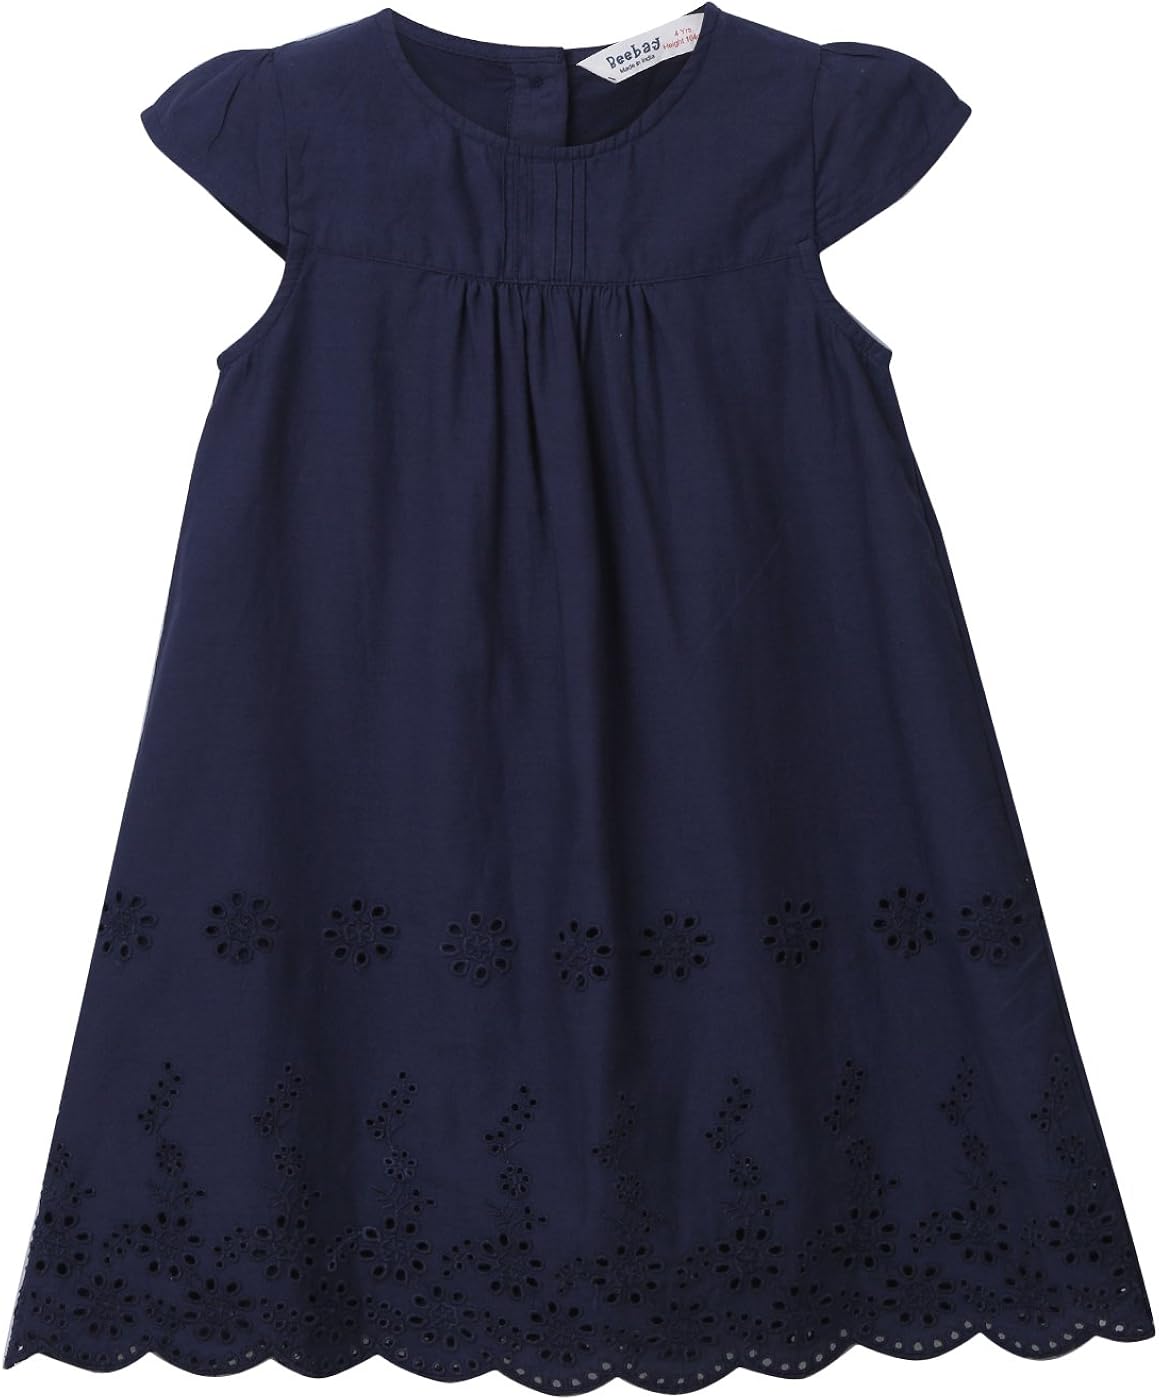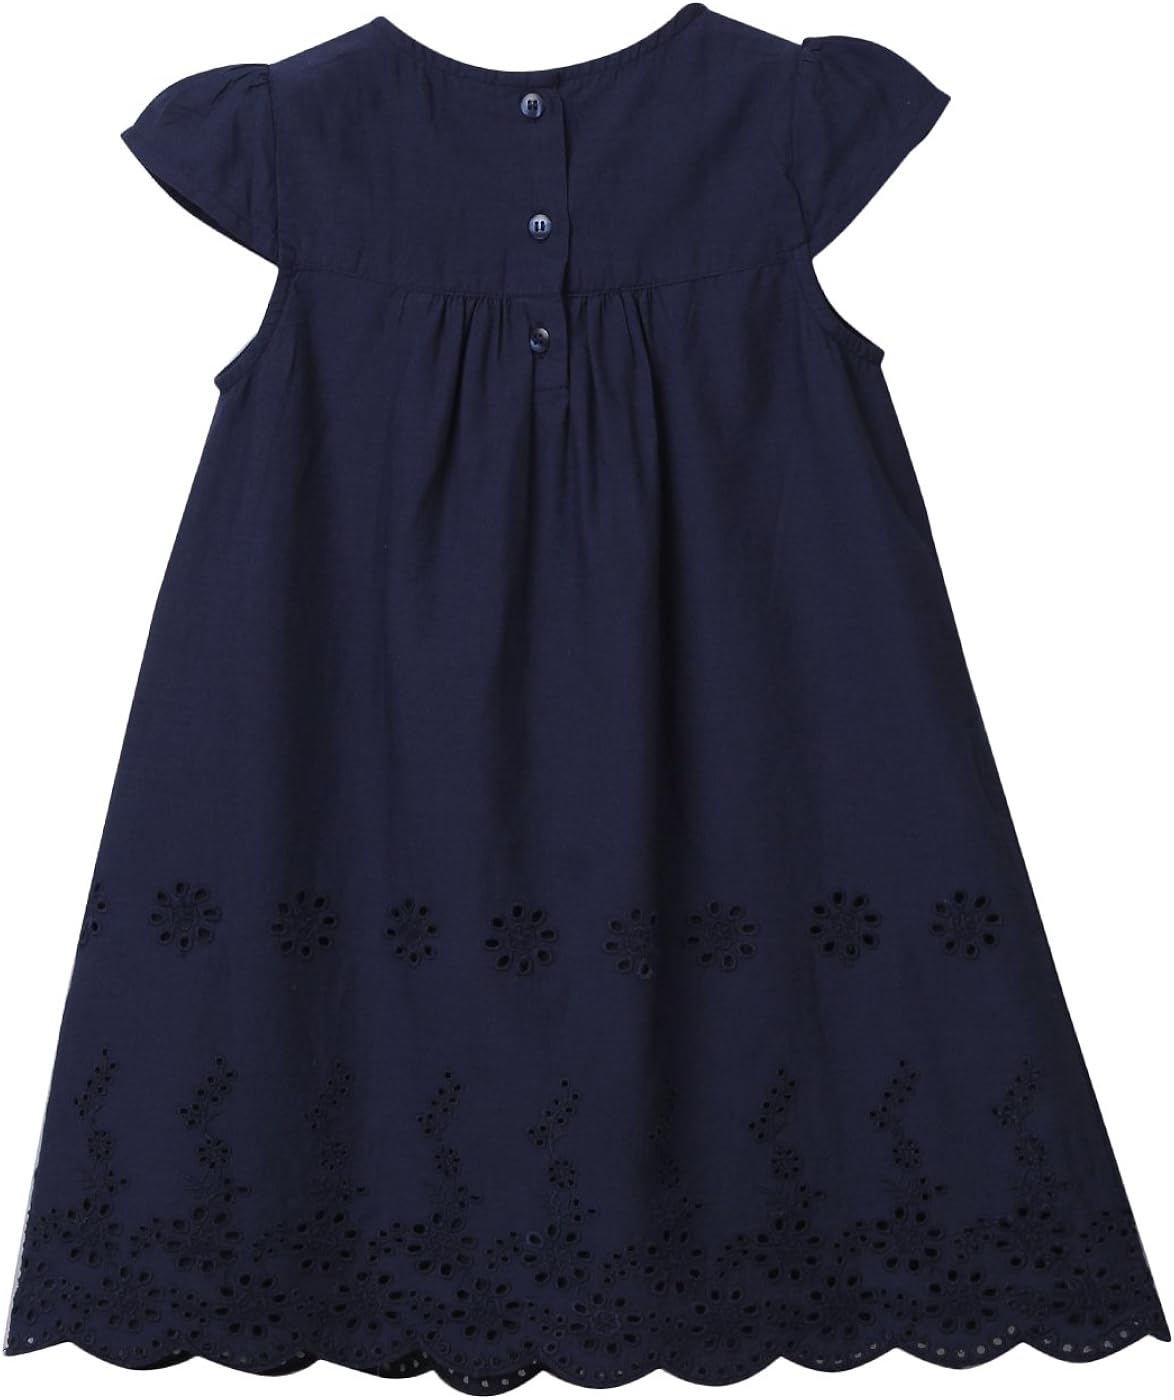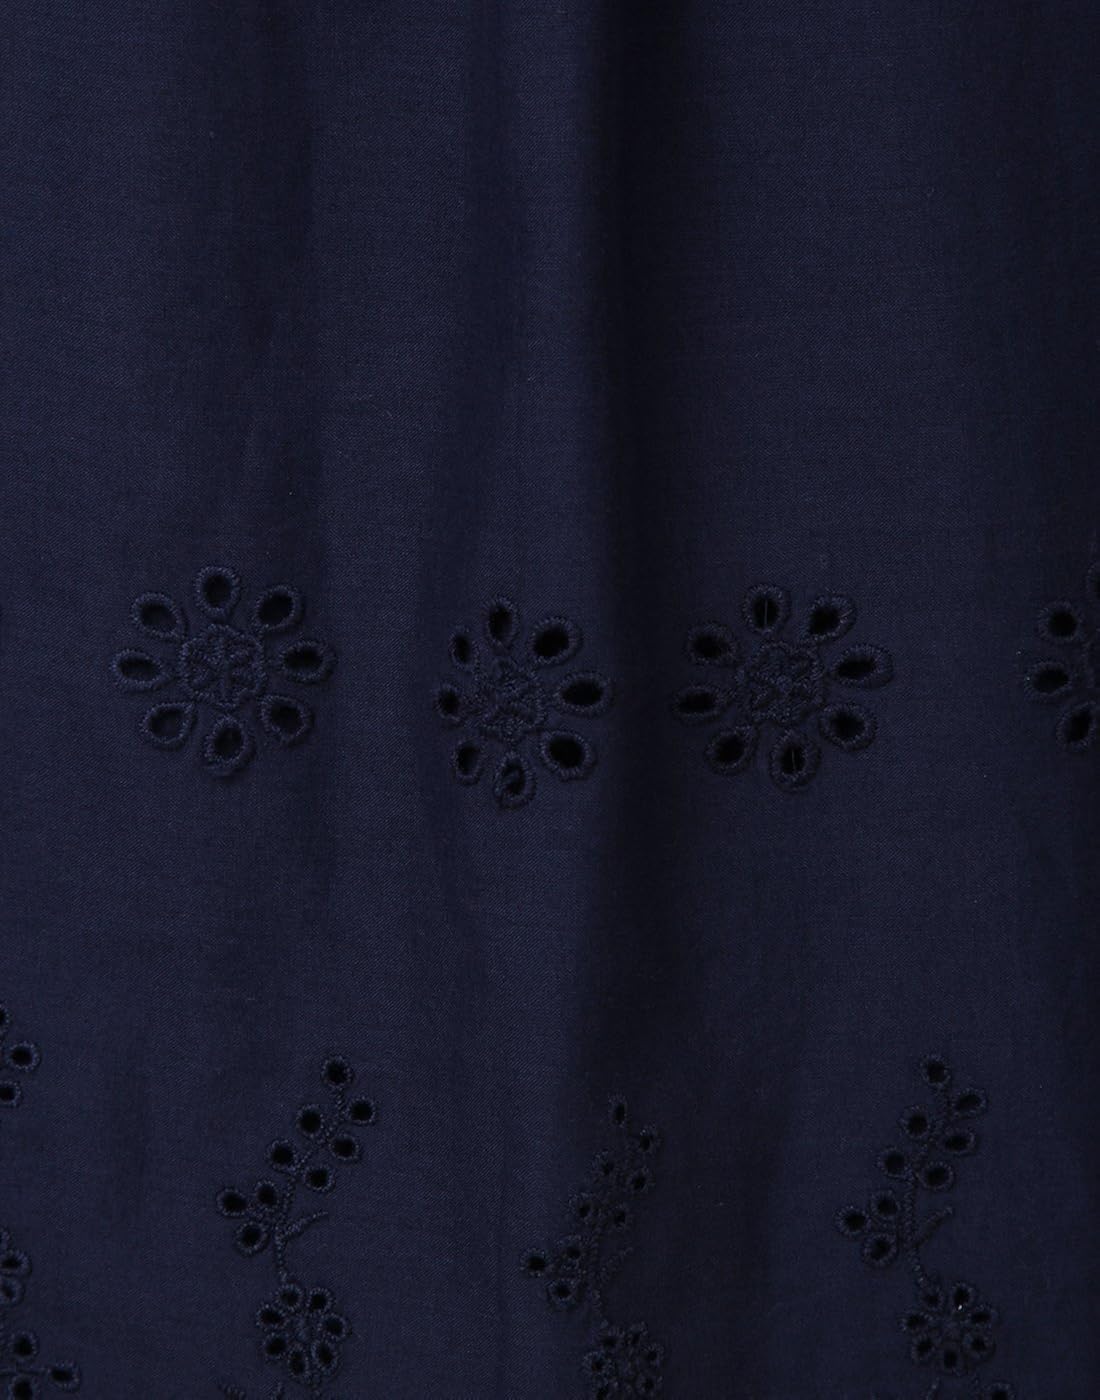
Beebay Cotton Eyelet A-Line Dress for Girls
Category: AMAZON FASHION
Cotton woven dress for girls. Its really perfect for casual wear and school. Your baby really love to wear this dress.
Features: 100% Cotton | Imported | Button closure | Cotton Dress | Floral Dress | Cap Sleeve | Back Button Opening